Gisela João

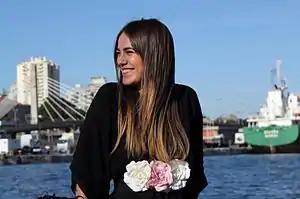
Gisela João

The album "Gisela João" was number one in Portugal and was Ípsilon/Público's and Blitz's record of the year.